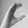
ASL letter: C